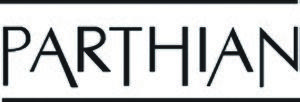
Le logo de Parthian
Parthian Books est une maison d'édition indépendante du Pays de Galles, basée à Cardigan. Elle a été fondée en 1993 par Richard Lewis Davies.